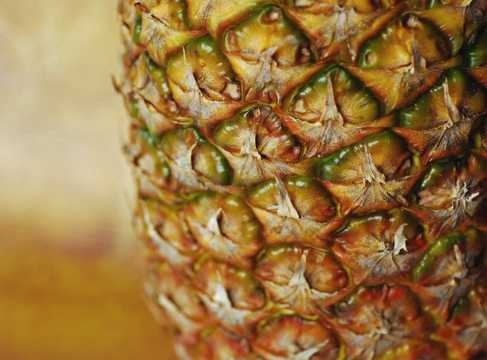
Label: Pineapple